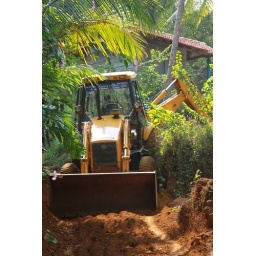
Now a good road to our land with two hairpin bends and circular road around the banayan tree is made